Question: Please indicate a possible affordance area of the fork that can be used for holding
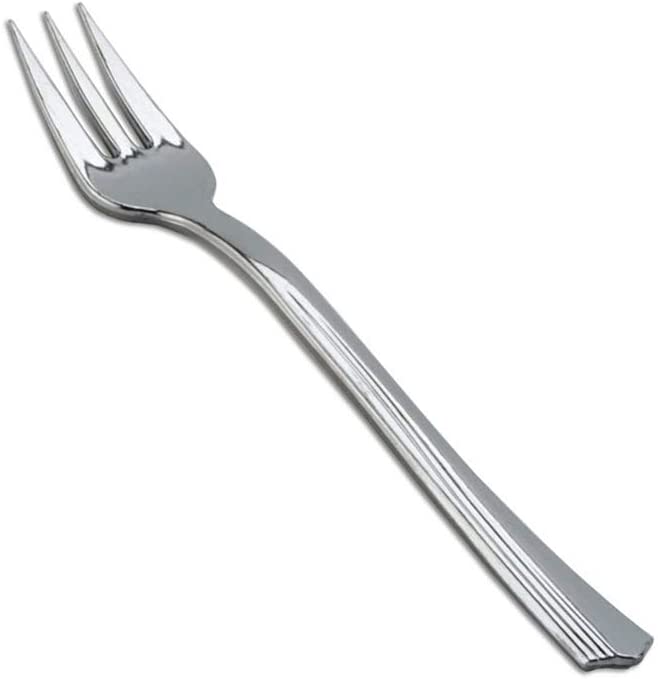
Answer: [302.121, 314.186, 658, 667.088]